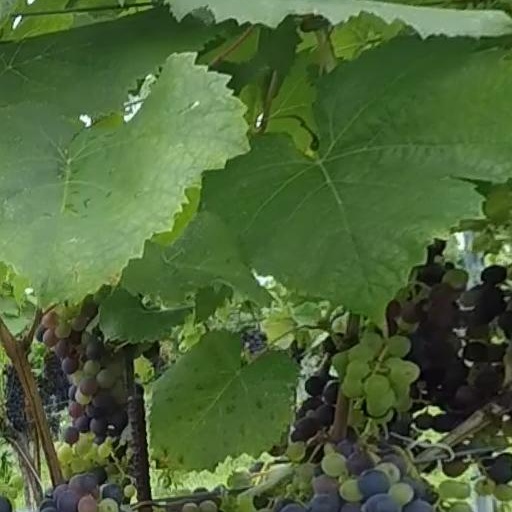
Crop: grape